All Souls' Day

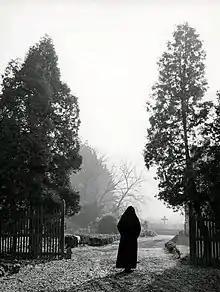
Nun visiting a graveyard at All Souls' Day

In the Catholic Church, "the faithful" refers essentially to baptized Catholics; "all souls" commemorates the church penitent of souls in purgatory, whereas "all saints" commemorates the church triumphant of saints in heaven. In the liturgical books of the Latin Church it is called the "Commemoration of All the Faithful Departed". The Catholic Church teaches that the purification of the souls in purgatory can be assisted by the actions of the faithful on earth. Its teaching is based also on the practice of prayer for the dead mentioned as far back as 2 Maccabees 12:42–46. The theological basis for the feast is the doctrine that the souls which, on departing from the body, are not perfectly cleansed from venial sins, or have not fully atoned for past transgressions, are debarred from the Beatific vision, and that the faithful on earth can help them by prayers, alms, deeds, and especially by the sacrifice of the Holy Mass.